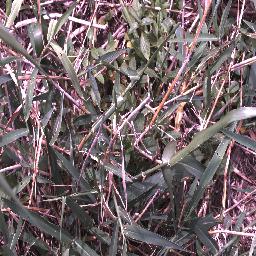
Label: negative